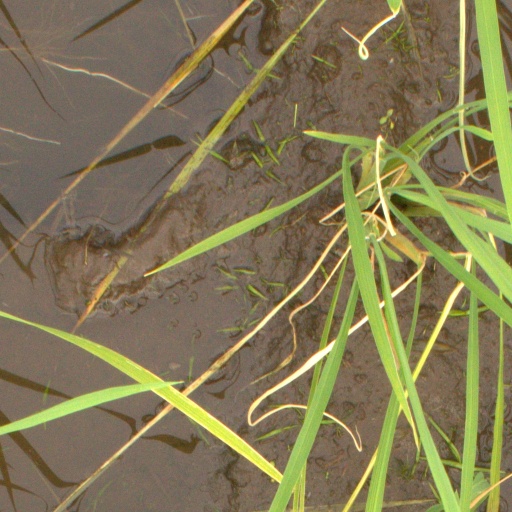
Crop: rice